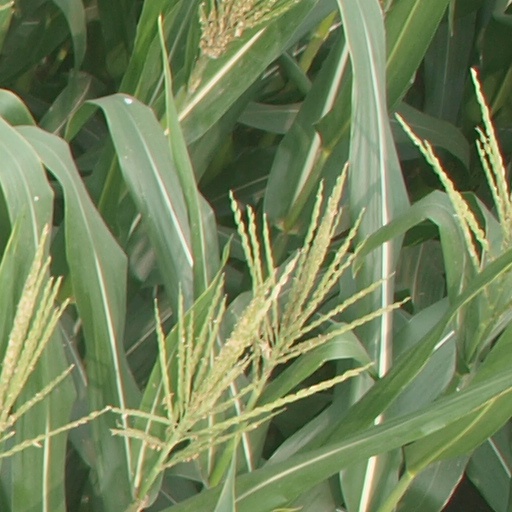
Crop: maize; corn